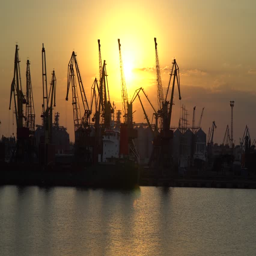
cranes at the sea port illuminated the evening sun